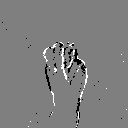
ASL letter: m